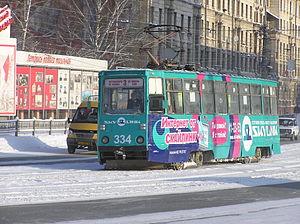
Le tramway de Nijni Taguil est le réseau de tramways de la ville de Nijni Taguil, en Russie. Le réseau est composé de onze lignes. Il a été officiellement mis en service le 28 février 1937.